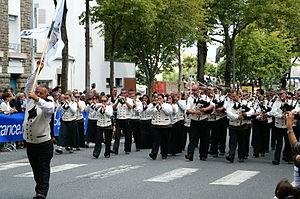
Le Bagad Bro Felger lors de la grande parade du festival interceltique de Lorient 2013
Le Bagad Bro Felger est un ensemble de musique traditionnelle bretonne issu du pays de Fougères, en Ille-et-Vilaine, créé à l'automne 2002 à Fougères. Membre de la fédération Bodadeg ar Sonerion, il concourt actuellement en troisième catégorie du championnat national des bagadoù et est présent dans de nombreux festivals en France.